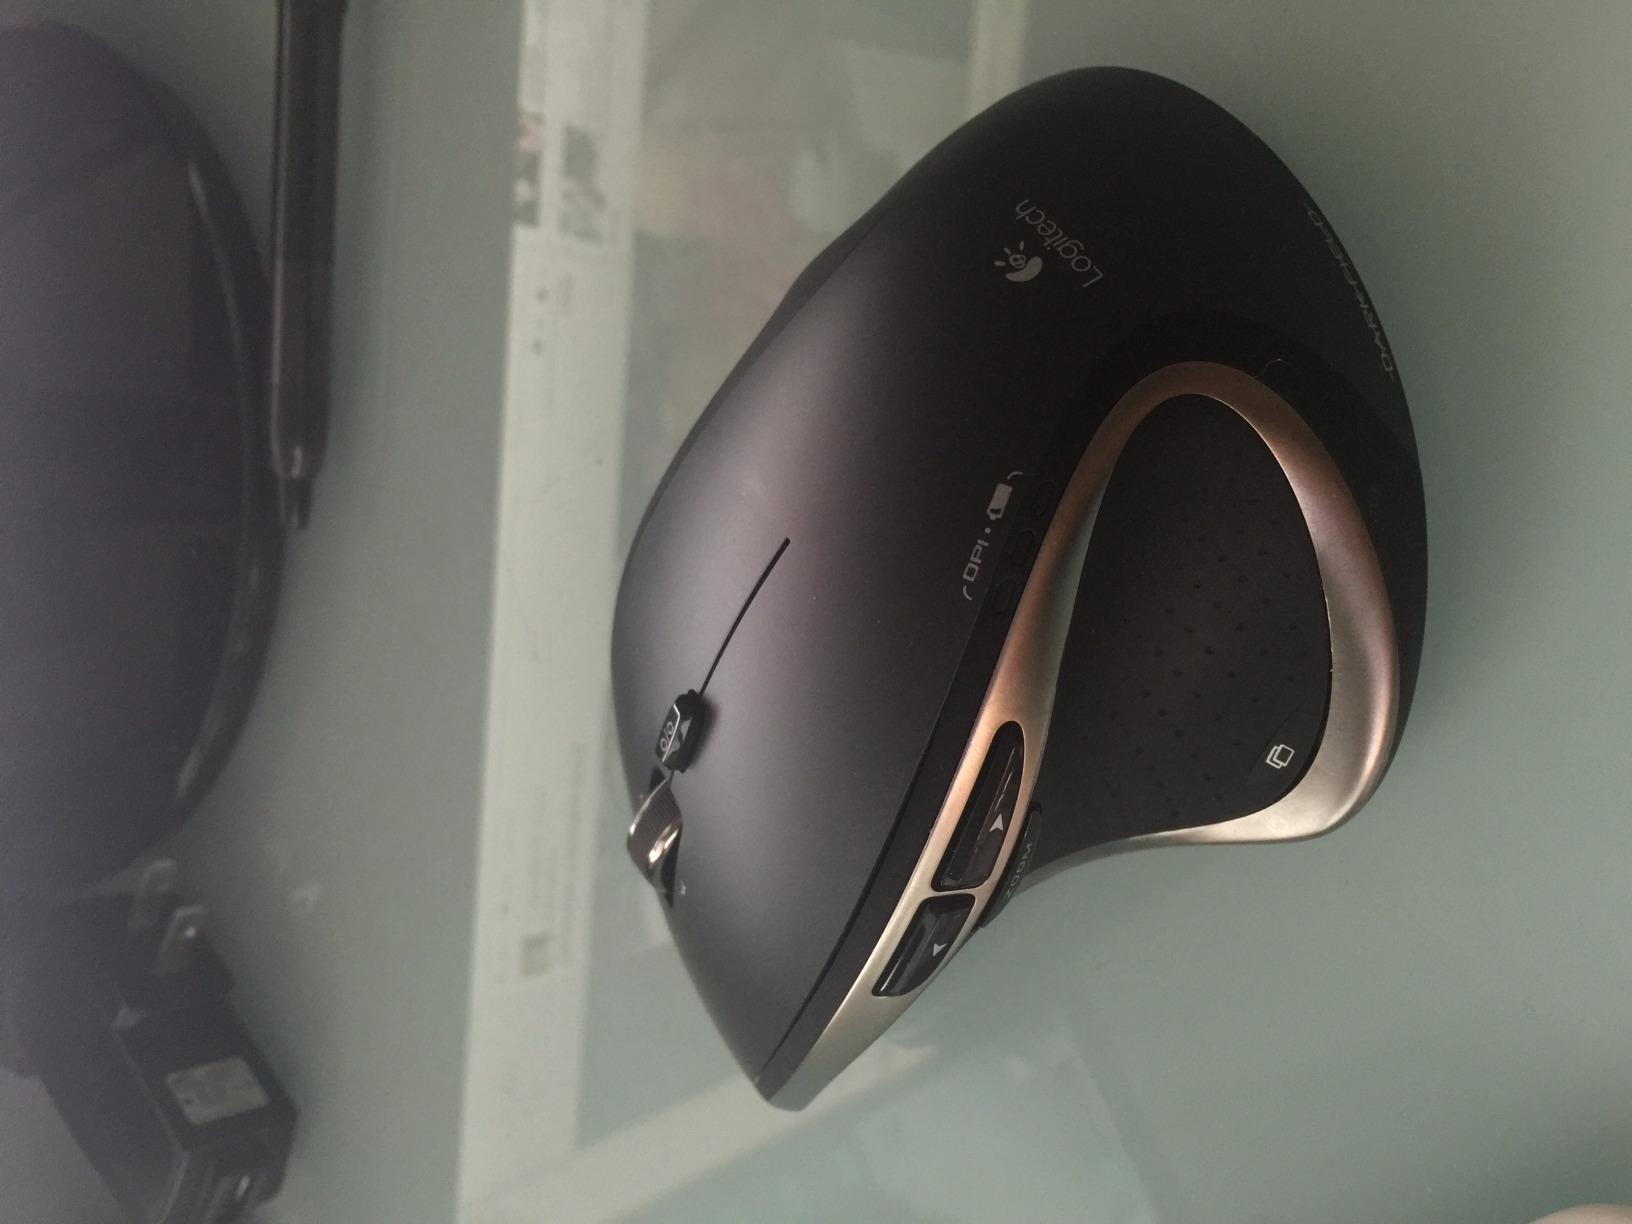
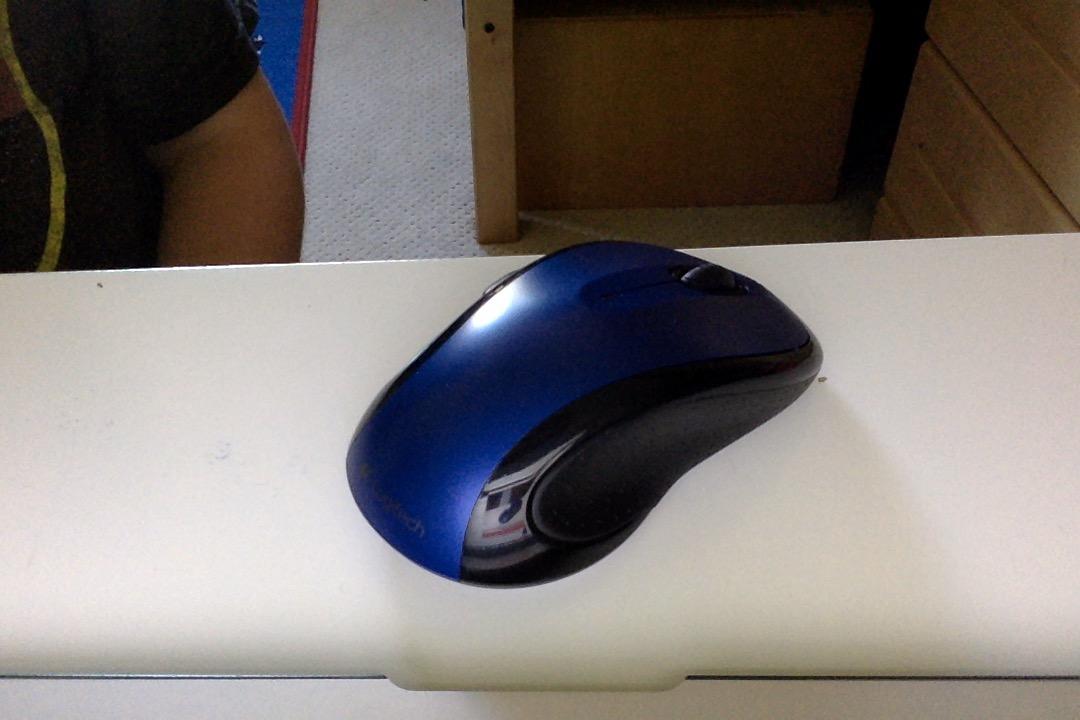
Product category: mouse
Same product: no